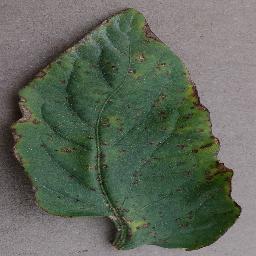
Label: Tomato___Bacterial_spot